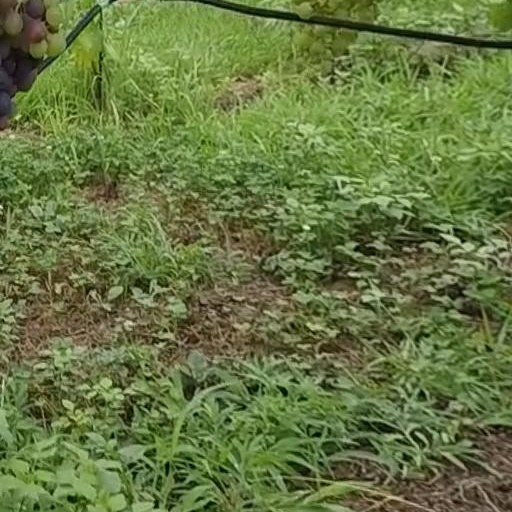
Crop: grape